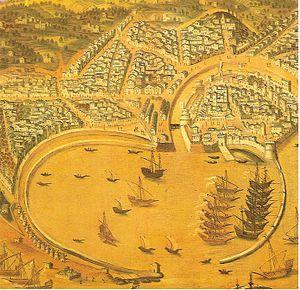
Chios est la capitale et principale ville de l'île de Chios. Elle se trouve sur la côte est de l'île, face à la ville turque de Çeşme. La ville a une population de 26 850 habitants au recensement de 2011.